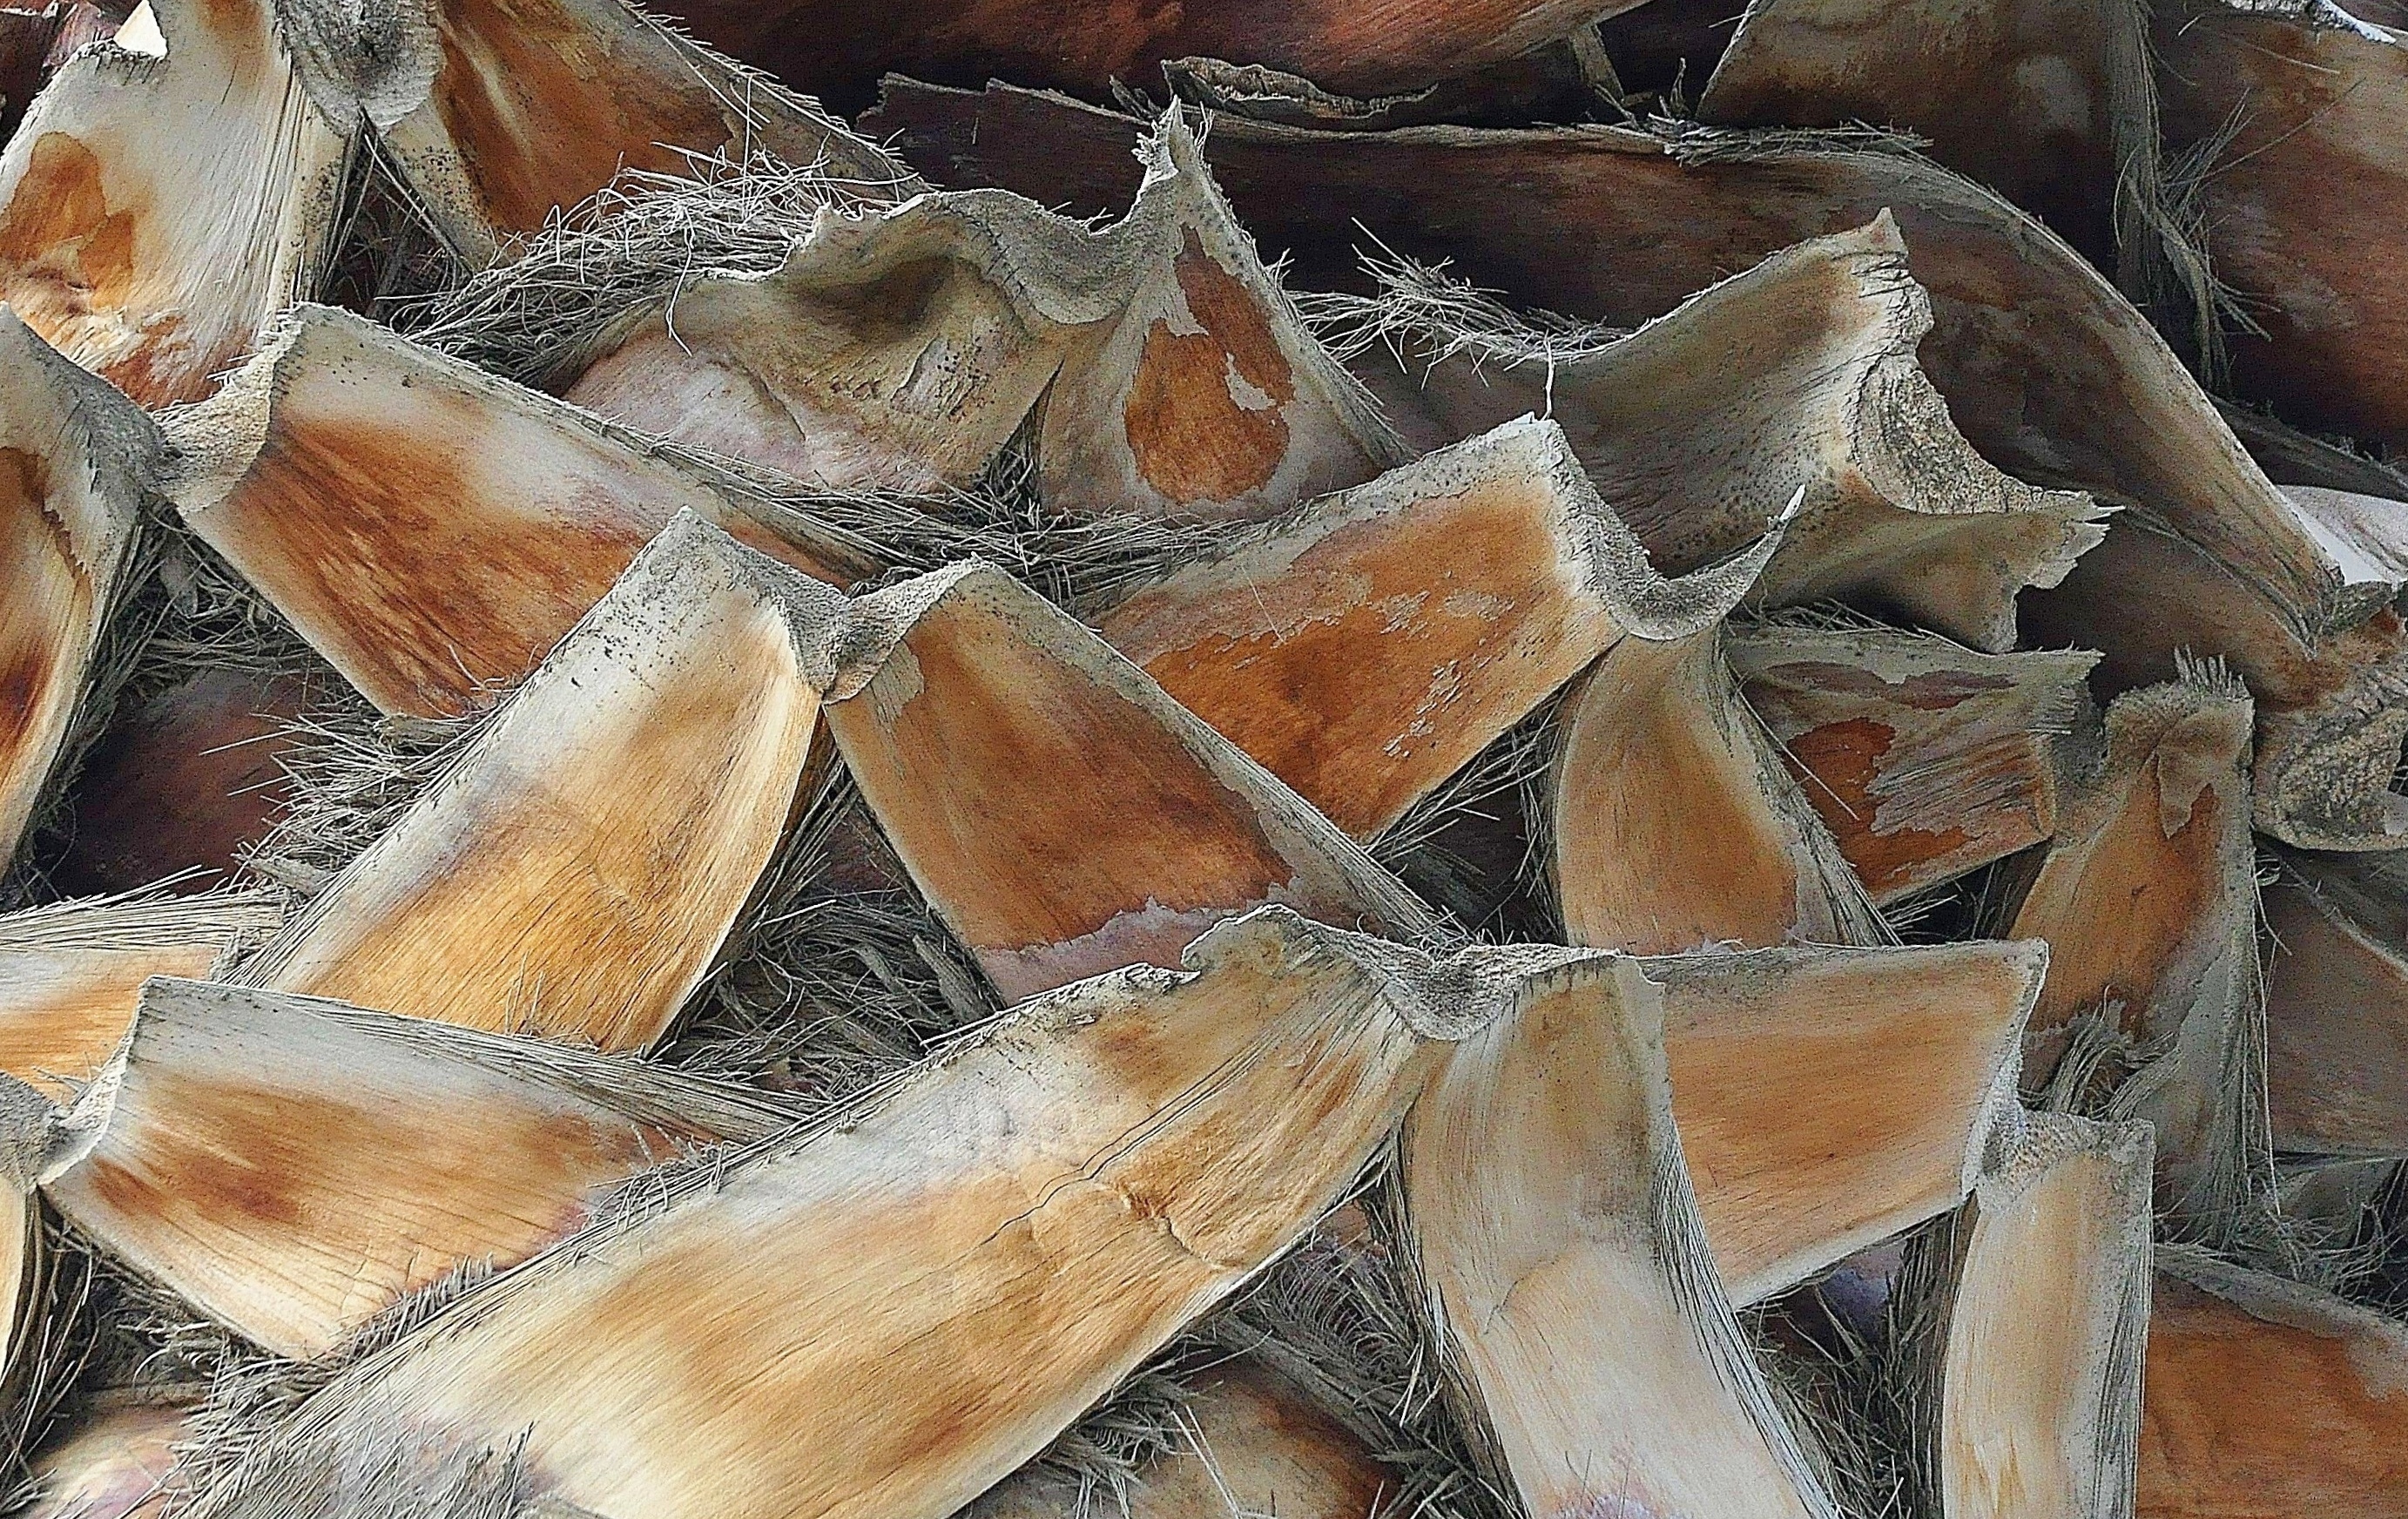
tree, nature, wood, leaf, old, bark, dish, food, produce, autumn, brown, invertebrate, wooden, oak, timber